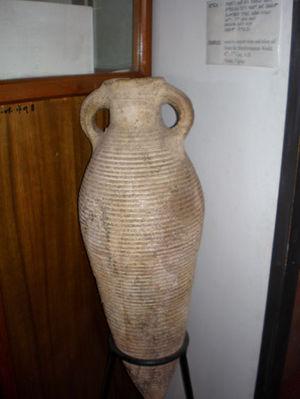
Amphore à vin dite d'Aqaba (Aila antique), importation romaine de la période axoumite retrouvée près d'Asmara, Érythrée - Musée national d'Addis Abeba, Éthiopie A Roman ""Ayla-Aksum"" wine amphora, produced in Aila (modern Aqaba), Roman import found at Asmara, Erythrea--Addis Ababa National Museum, Ethiopia."